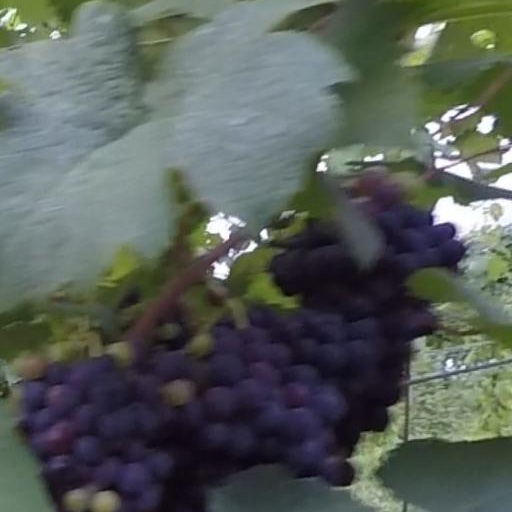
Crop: grape